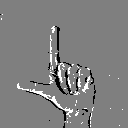
ASL letter: l